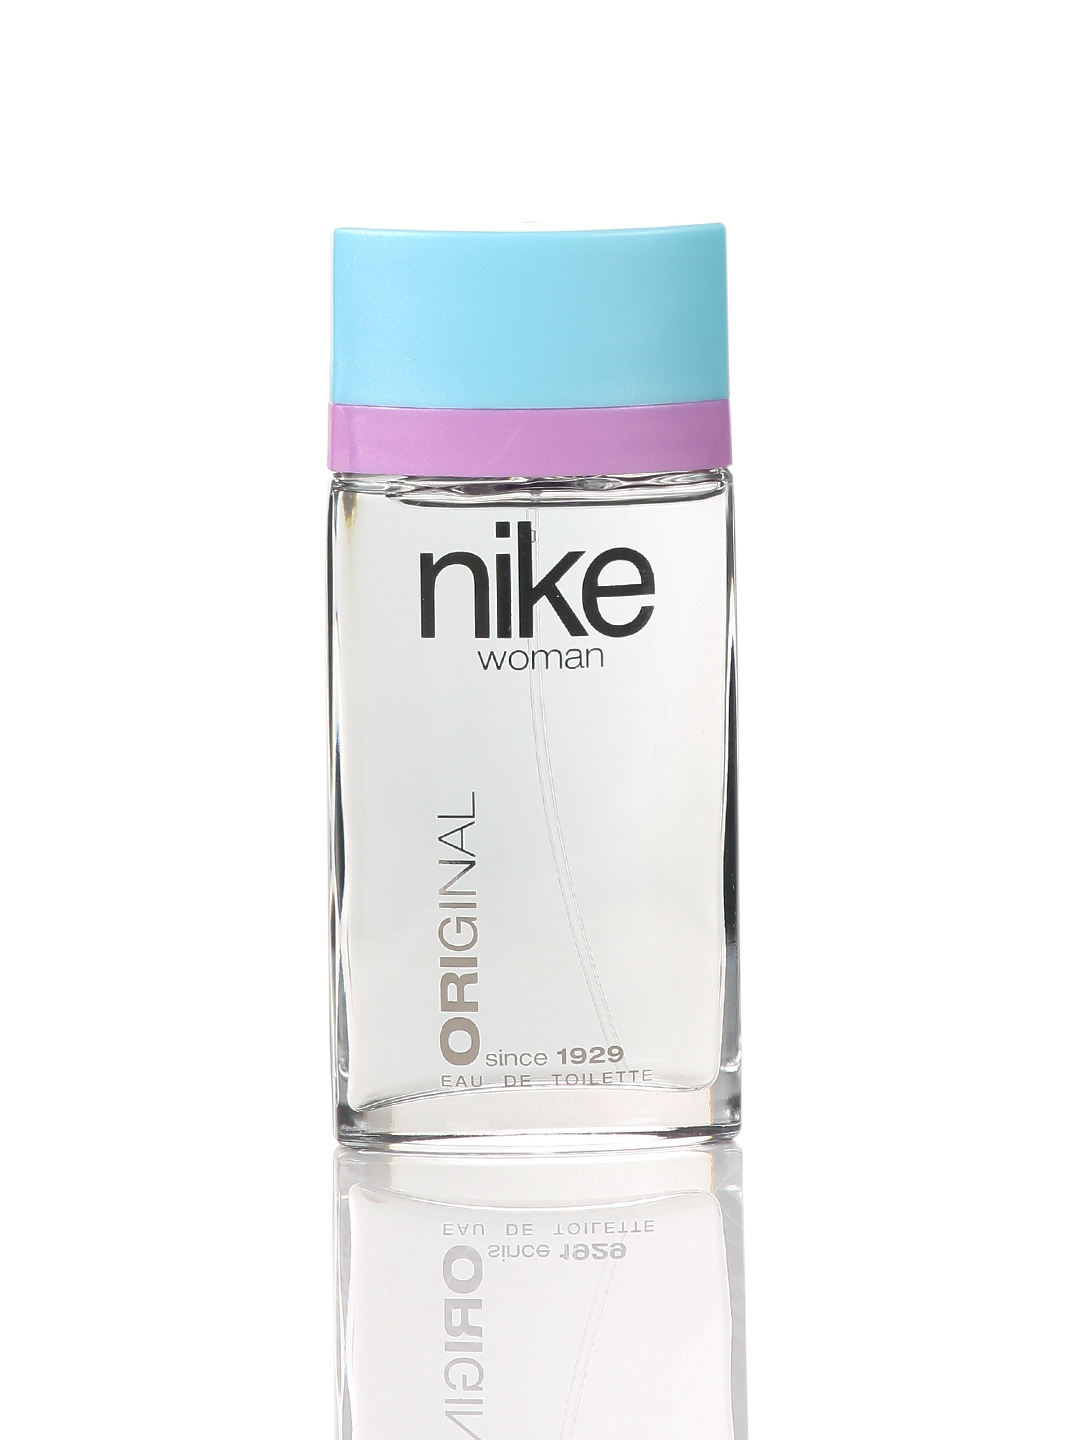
Nike Fragrances Women Original Perfume 75 ml
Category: Personal Care / Fragrance / Perfume and Body Mist
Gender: Women
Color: Blue
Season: Spring 2017
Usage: Casual